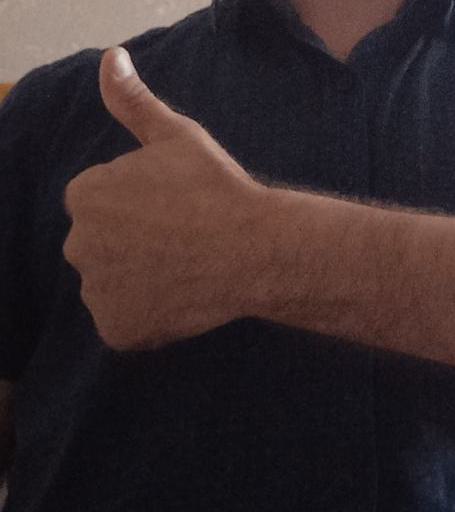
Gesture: like